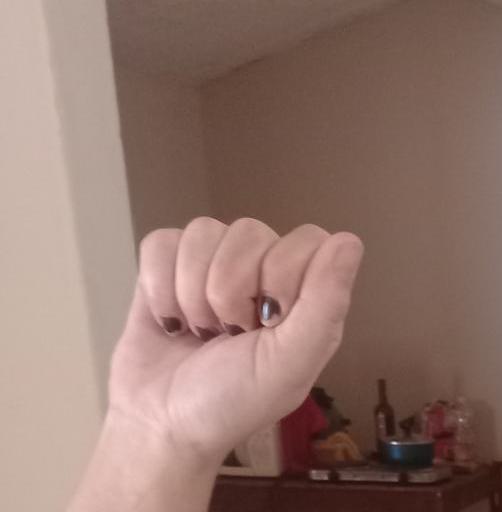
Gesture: fist